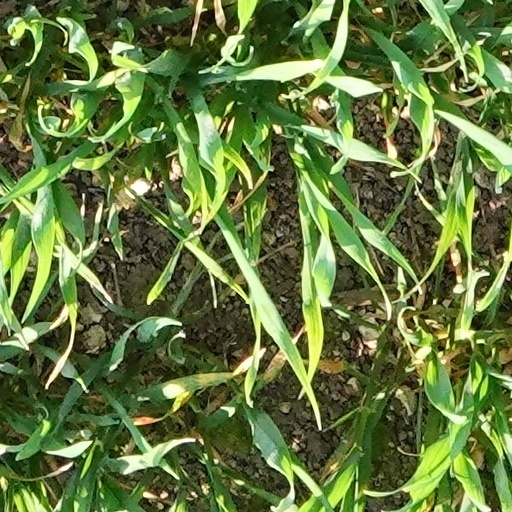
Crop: wheat